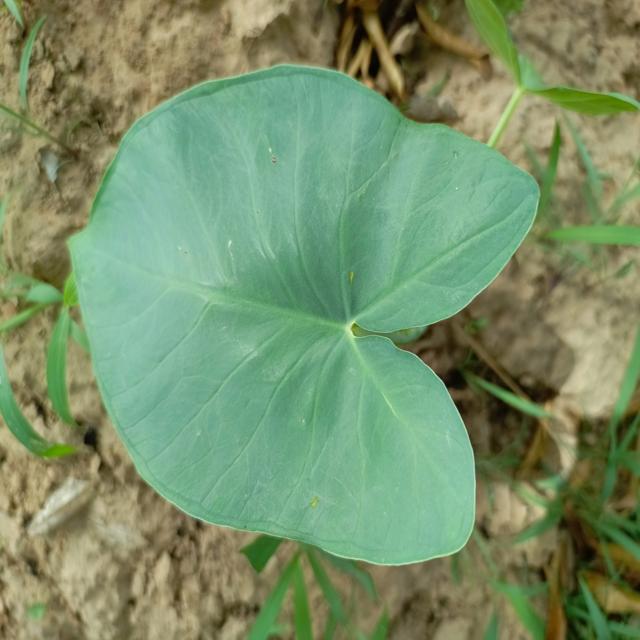
Label: Healthy